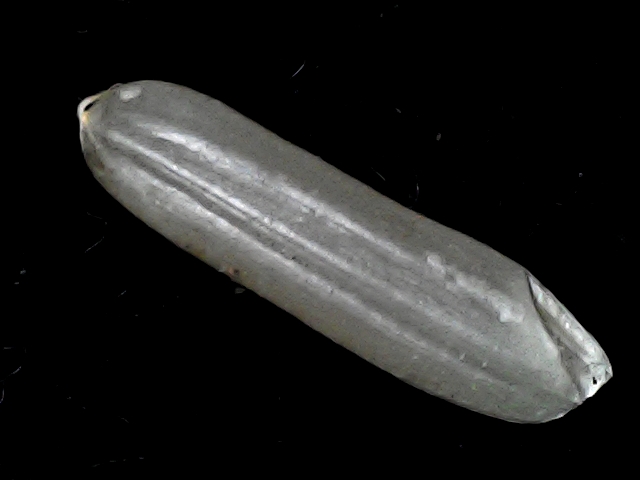
Rice variety: BD57